Kudo (wrestler)

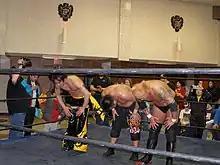
(Left to right) Kudo, Miyawaki and Yoshiaki Yago at Chikara King of Trios in February 2007

Kudo returned to Japan and DDT on April 2, 2006, teaming with Mikami in a tag team match, where they defeated Harashima (the now unmasked Hero!) and Jet Shogo. During the following months, Kudo feuded with former partner Harashima and his villainous Disaster-Box stable. On June 25, Kudo teamed with Masami Morohashi and Seiya Morohashi in a six-man tag team match for the Jiyūgaoka 6-Person Tag Team Championship, losing to the team of Harashima, Muscle Sakai and Yusuke Inokuma. On July 2, Kudo, Mikami and Shiima Xion defeated Harashima, Toru Owashi and Yusuke Inokuma to win the 2006 Takechi Six Man Tag Scramble Cup. The rivalry culminated on July 23 in an eight-man elimination tag team match, where Kudo, Mitsuya Nagai, Poison Sawada Julie and Sanshiro Takagi, representing DDT, faced Harashima, Danshoku Dino, Jet Shogo and Toru Owashi, representing Disaster-Box. Kudo scored the final elimination of the match, pinning Harashima to give DDT the win over Disaster-Box. As a result, Kudo was granted a shot at Toru Owashi's KO-D Openweight Championship on August 27, but was unable to dethrone the defending champion. After returning from a short break following an injury, Kudo turned heel and formed the Team 2 Thousand Island stable with Sanshiro Takagi and Yoshiaki Yago, continuing his rivalry with the now-face Harashima. Kudo and Harashima faced off on November 23 in a grudge match, which was won by Harashima, who, as a result, became the number one contender to the KO-D Openweight Championship, which he went on to win from Toru Owashi a month later.